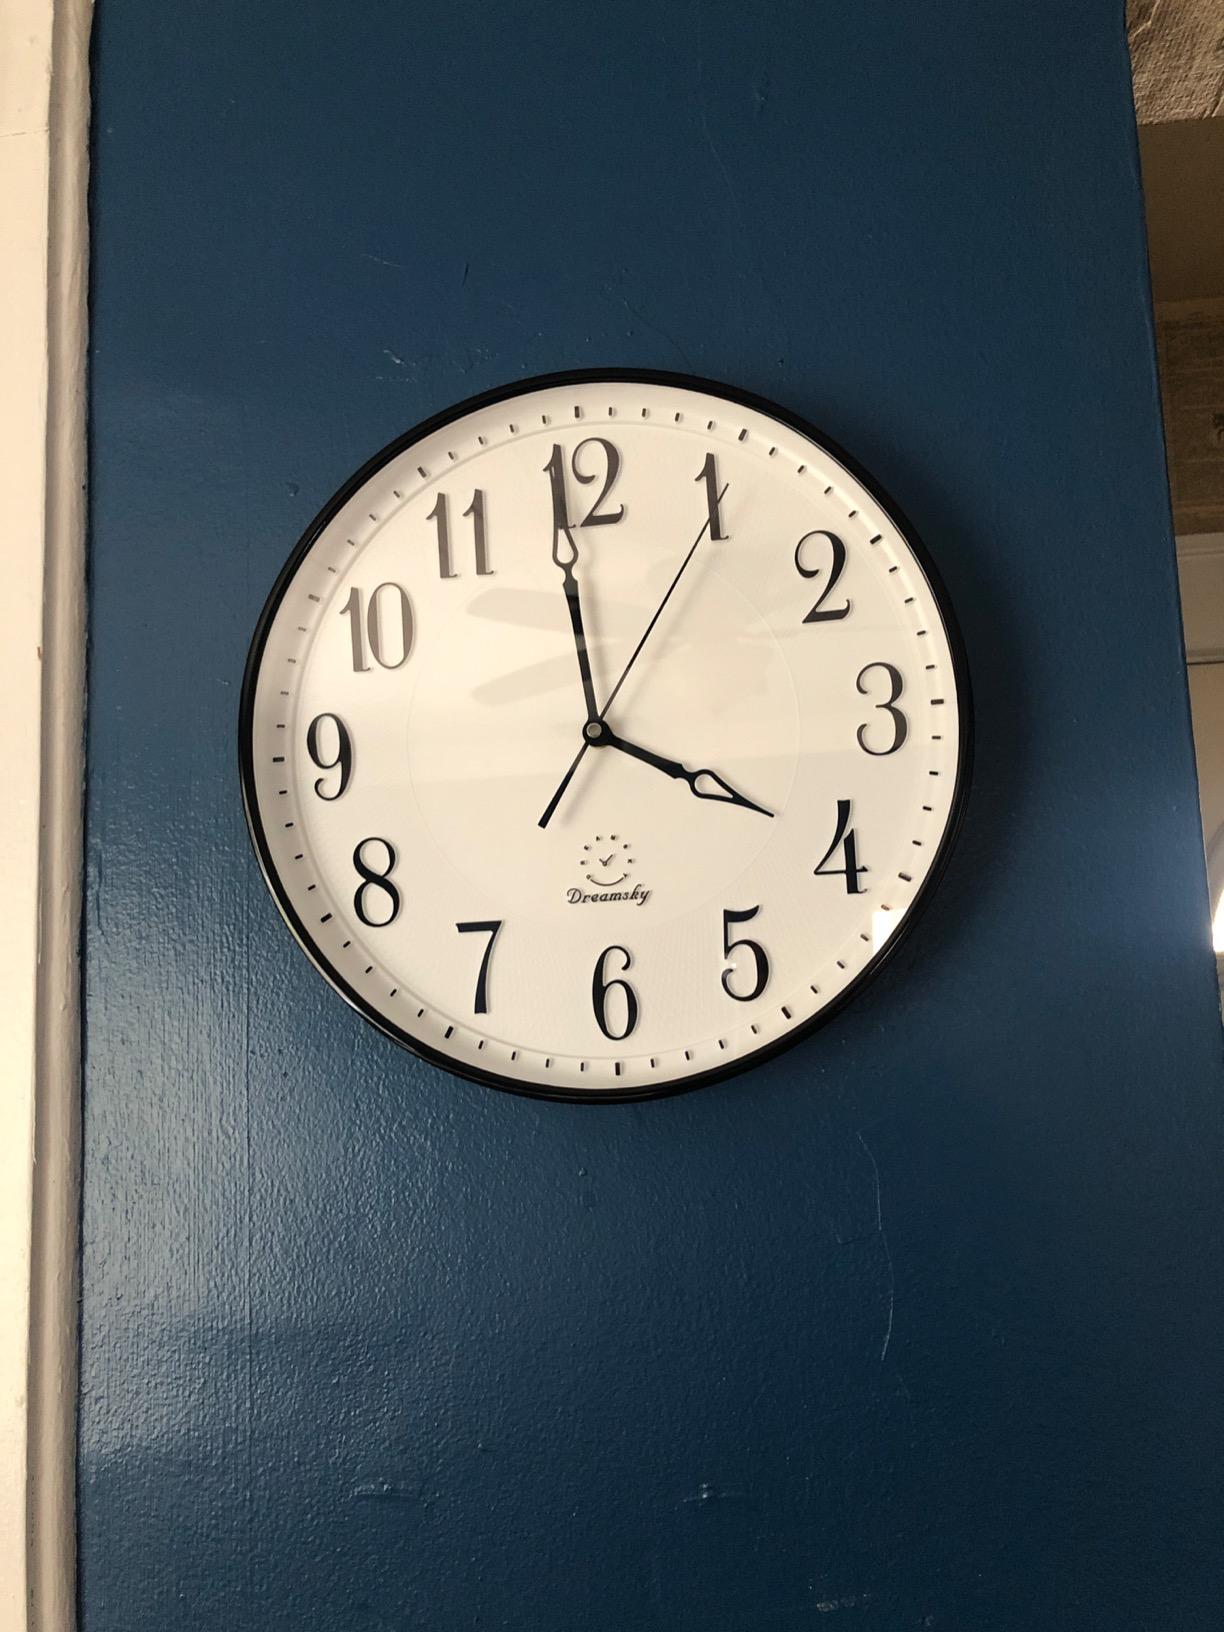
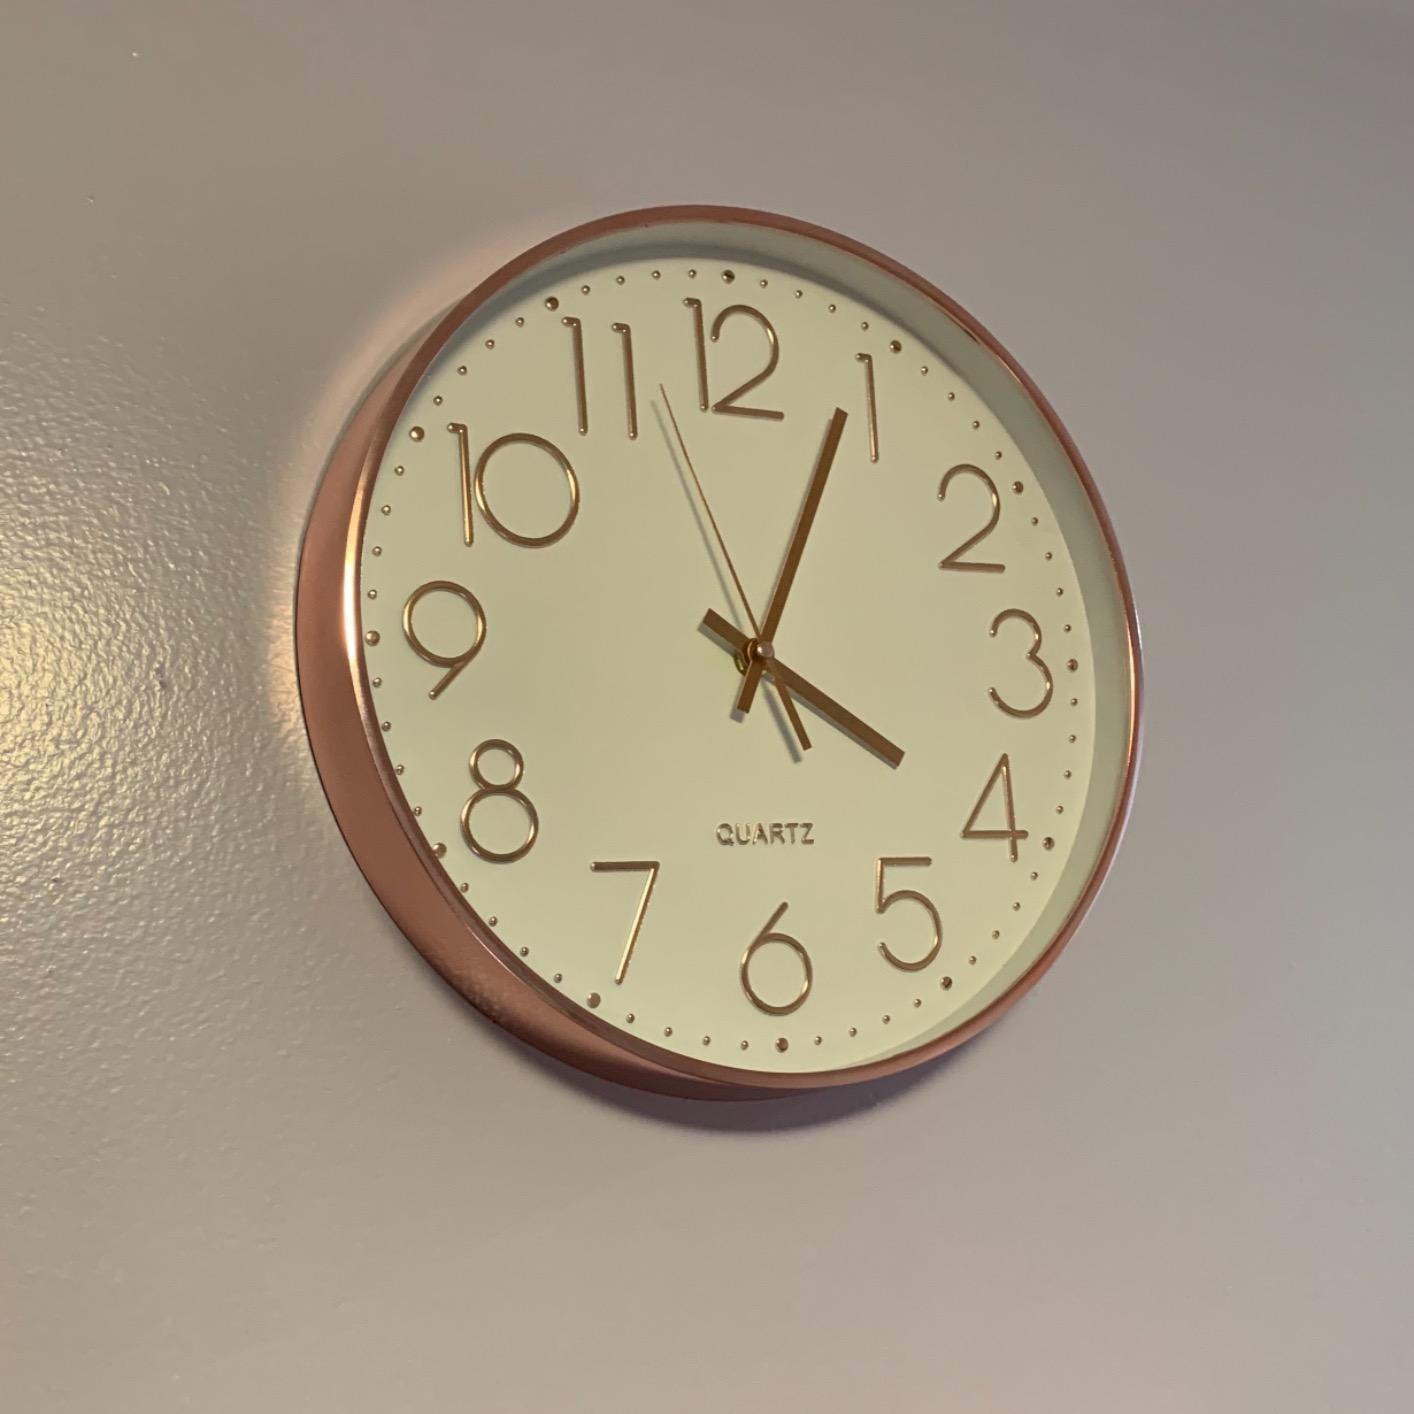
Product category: clock
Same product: no